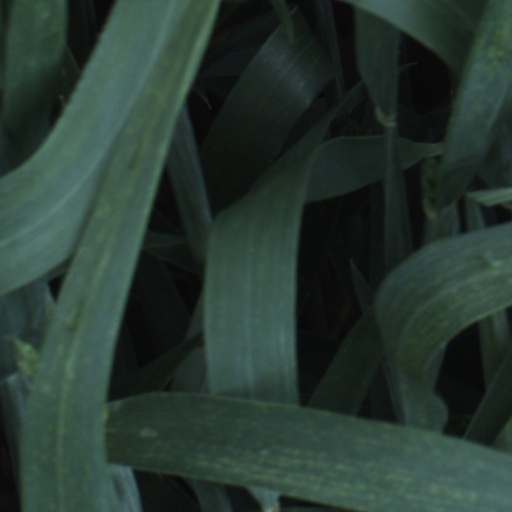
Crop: wheat